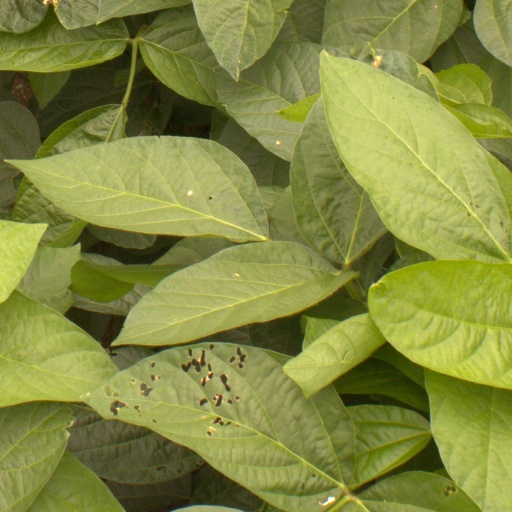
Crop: soybean